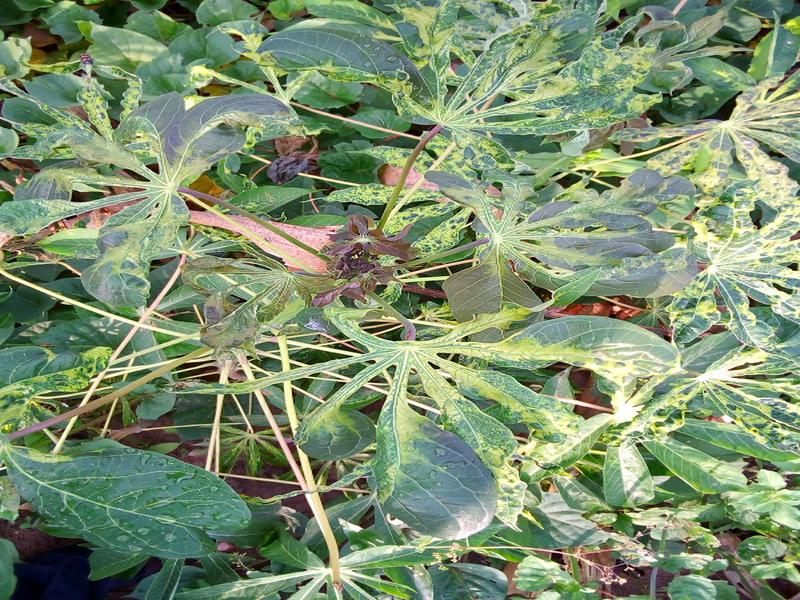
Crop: cassava
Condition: mosaic_disease